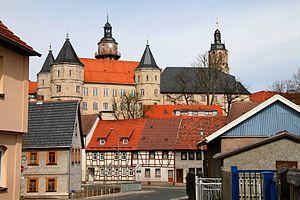
Schleusingen est une petite ville allemande de Thuringe située dans l'arrondissement de Hildburghausen. Elle fut la résidence des comtes de Henneberg jusqu'à la fin du XVIᵉ siècle ainsi que le chef-lieu d'un cercle du royaume de Prusse de 1815 à 1946.